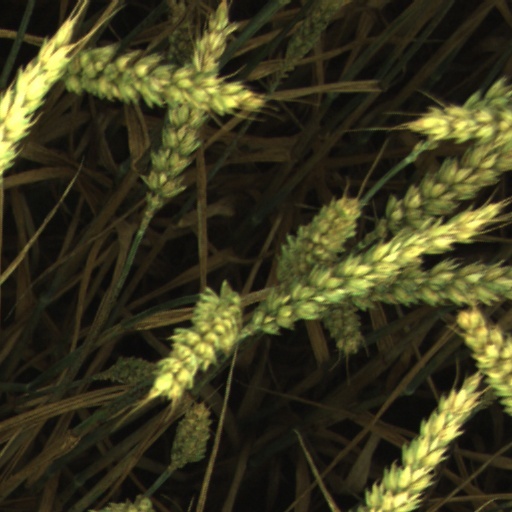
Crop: wheat